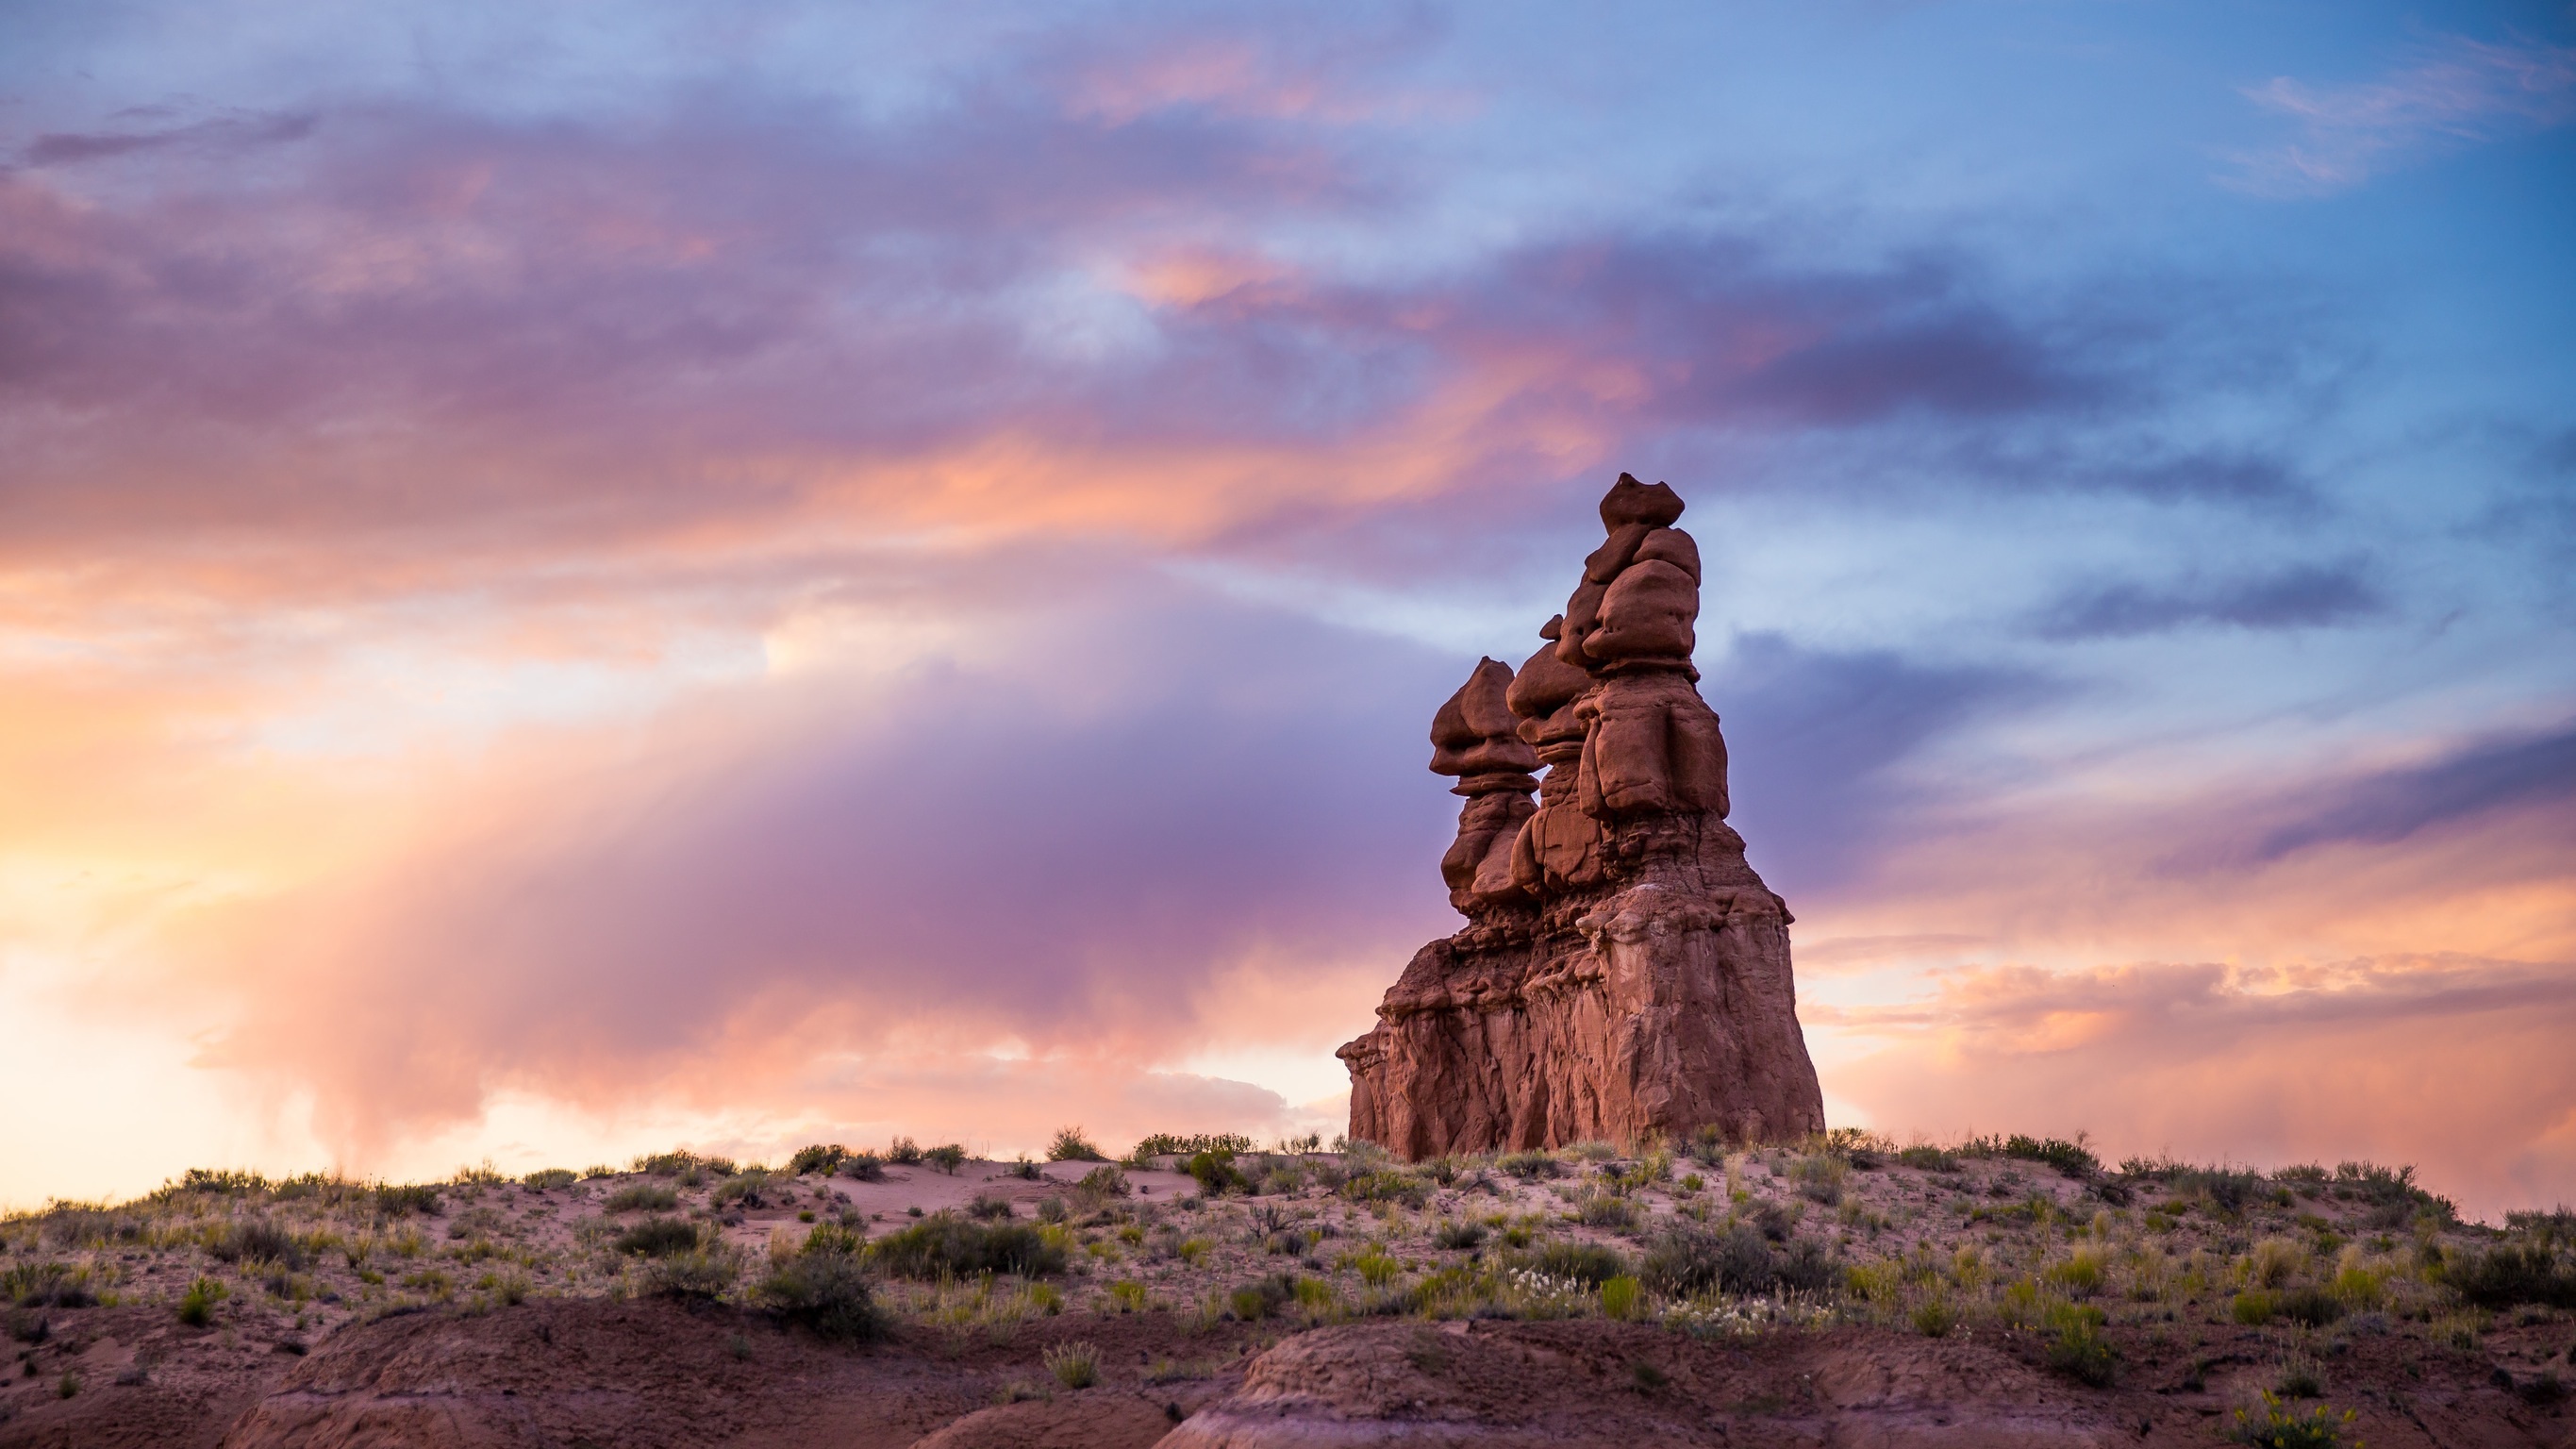
landscape, rock, horizon, cloud, sky, sunrise, sunset, sunlight, morning, hill, desert, dawn, stone, monument, dusk, statue, evening, red, scenic, park, landmark, national, temple, beautiful, colored, ancient history, scluptural